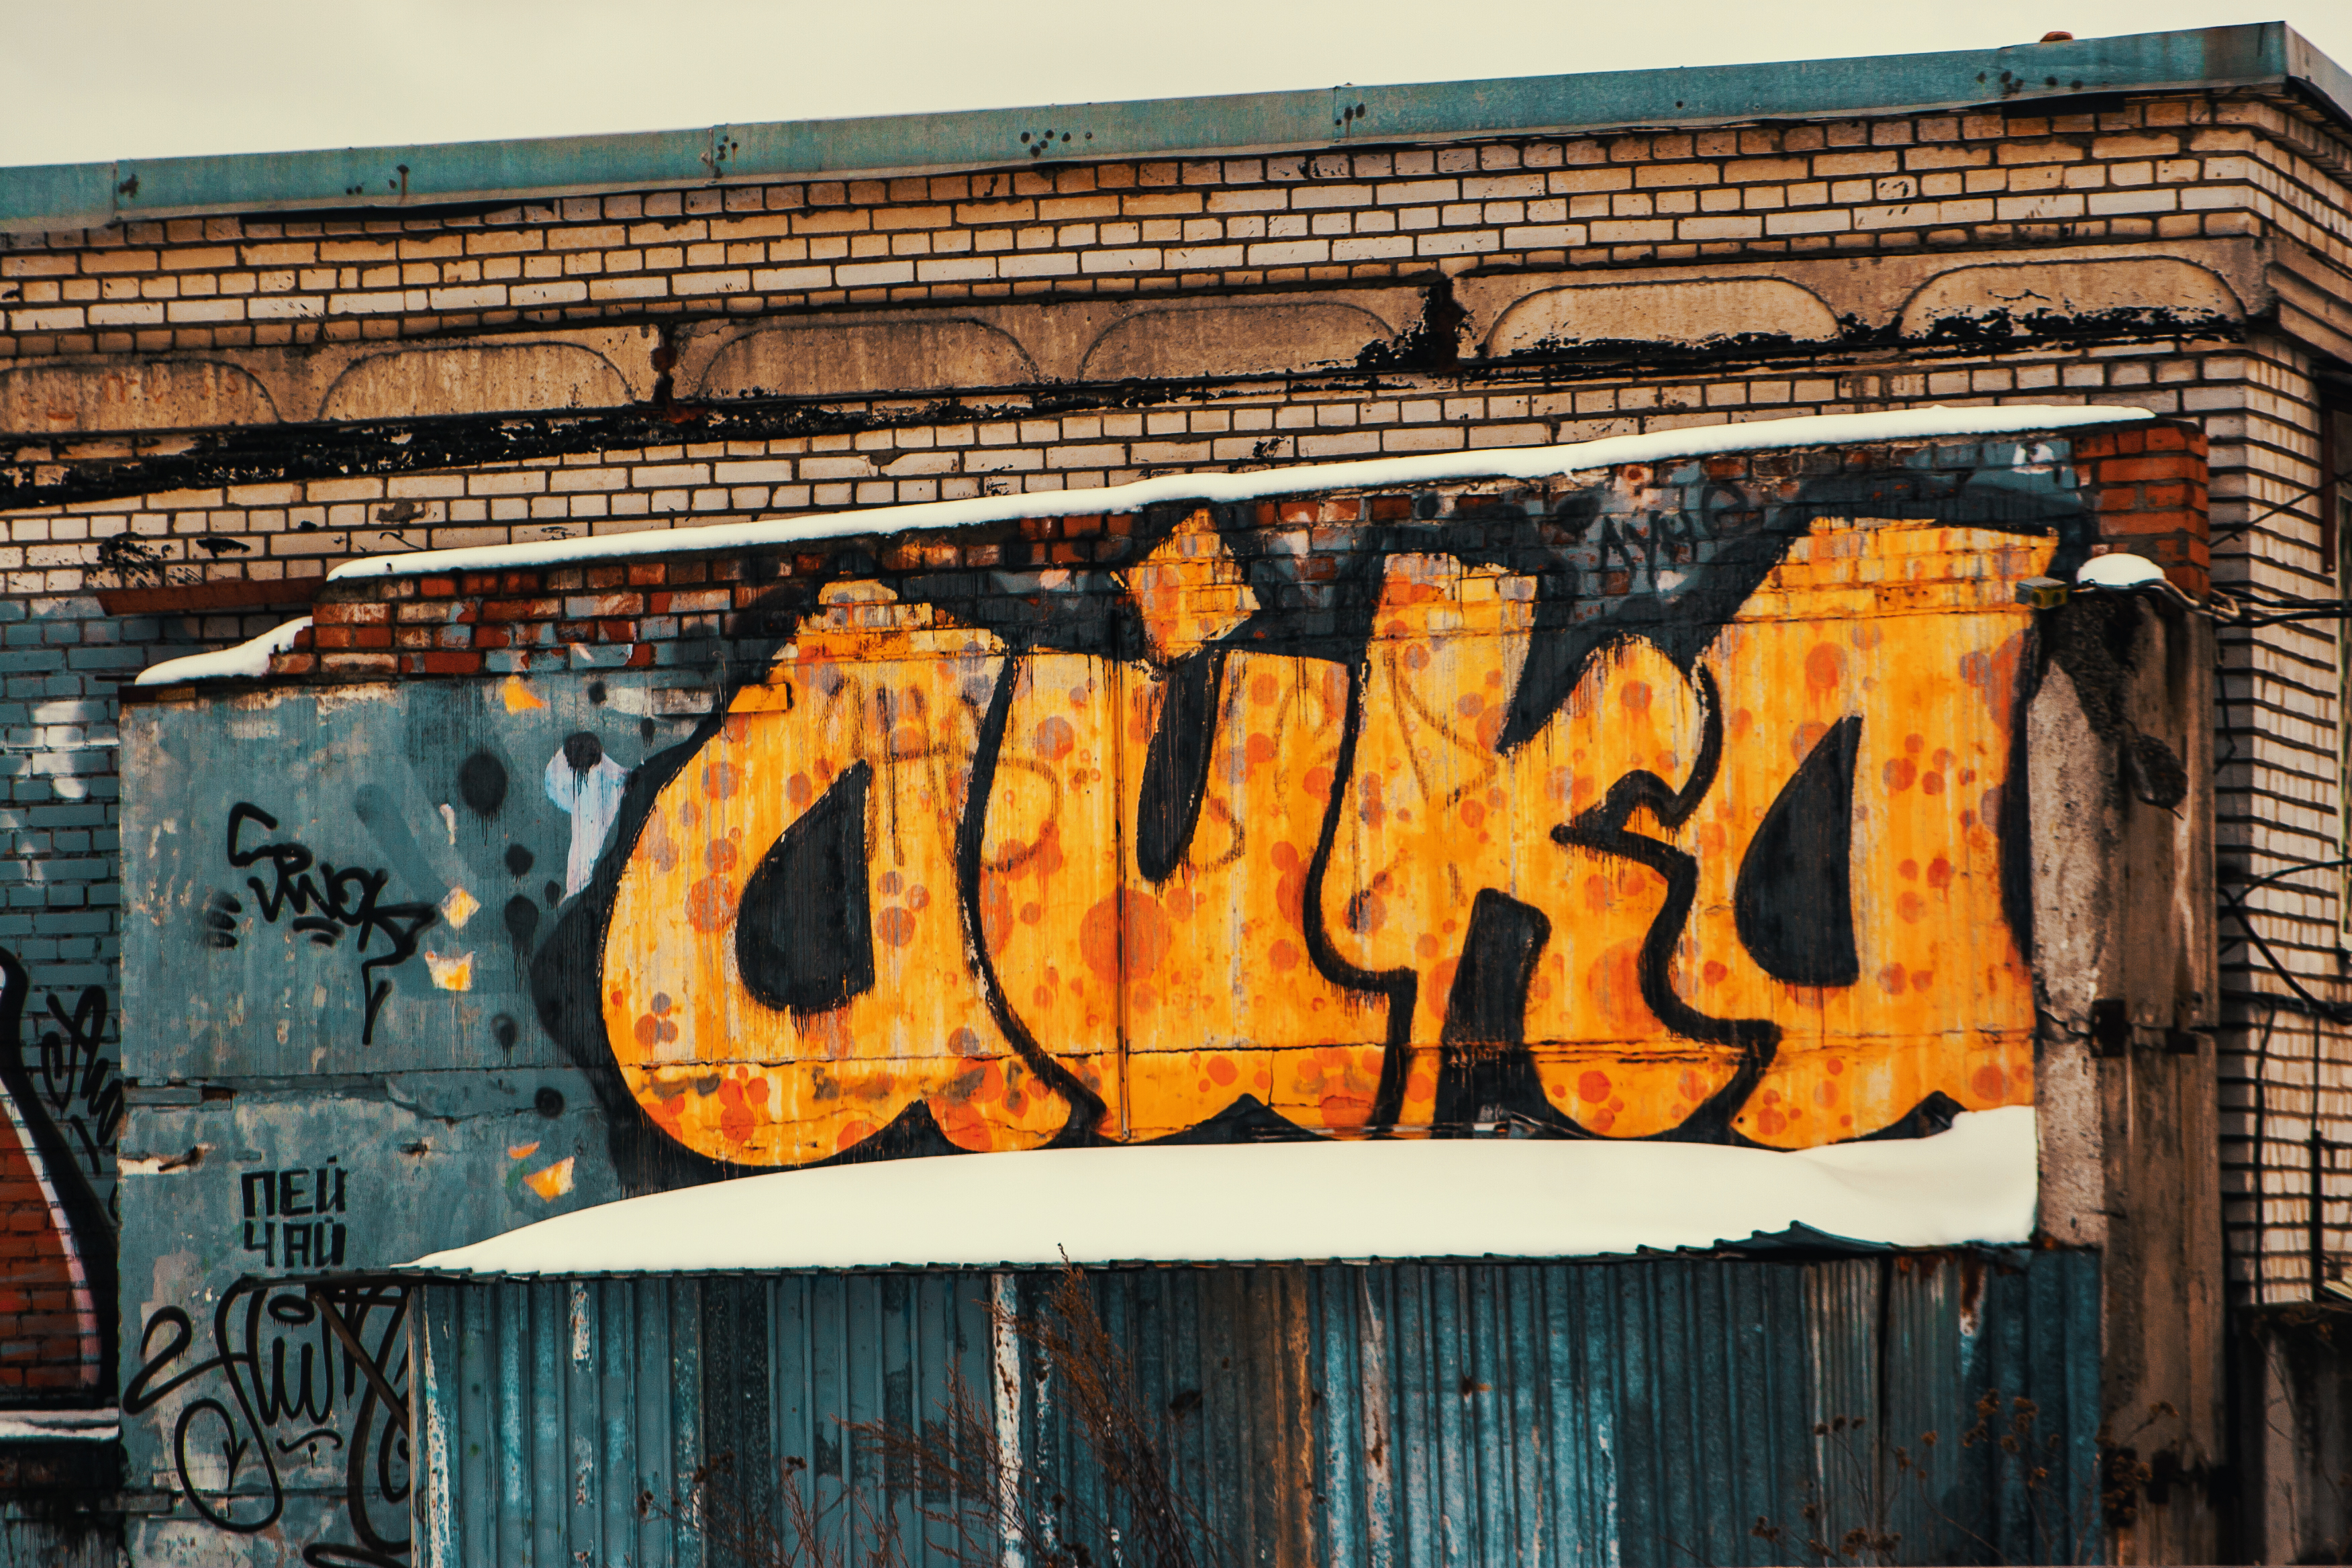
images, amber, orange, wood, bicycle, graffiti, brick, brickwork, font, handwriting, art, rolling, wall, facade, paint, Tints and shades, tire, wheel, bicycle wheel, mural, advertising, rectangle, metal, signage, graphics, visual arts, city, street, street art, illustration, painting, sign, bicycle tire, banner, shadow, rust